Vic Vasicek

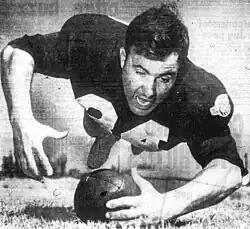
Vasicek, circa 1950

Victor Frederick Vasicek (May 5, 1926June 20, 2003) was an American football offensive and defensive lineman in the National Football League (NFL) for the Los Angeles Rams. He also played in the All-America Football Conference (AAFC) for the Buffalo Bills. Vasicek played college football at the University of Texas and was drafted in the tenth round of the 1949 NFL draft by the Washington Redskins.